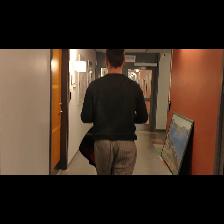
Label: Human